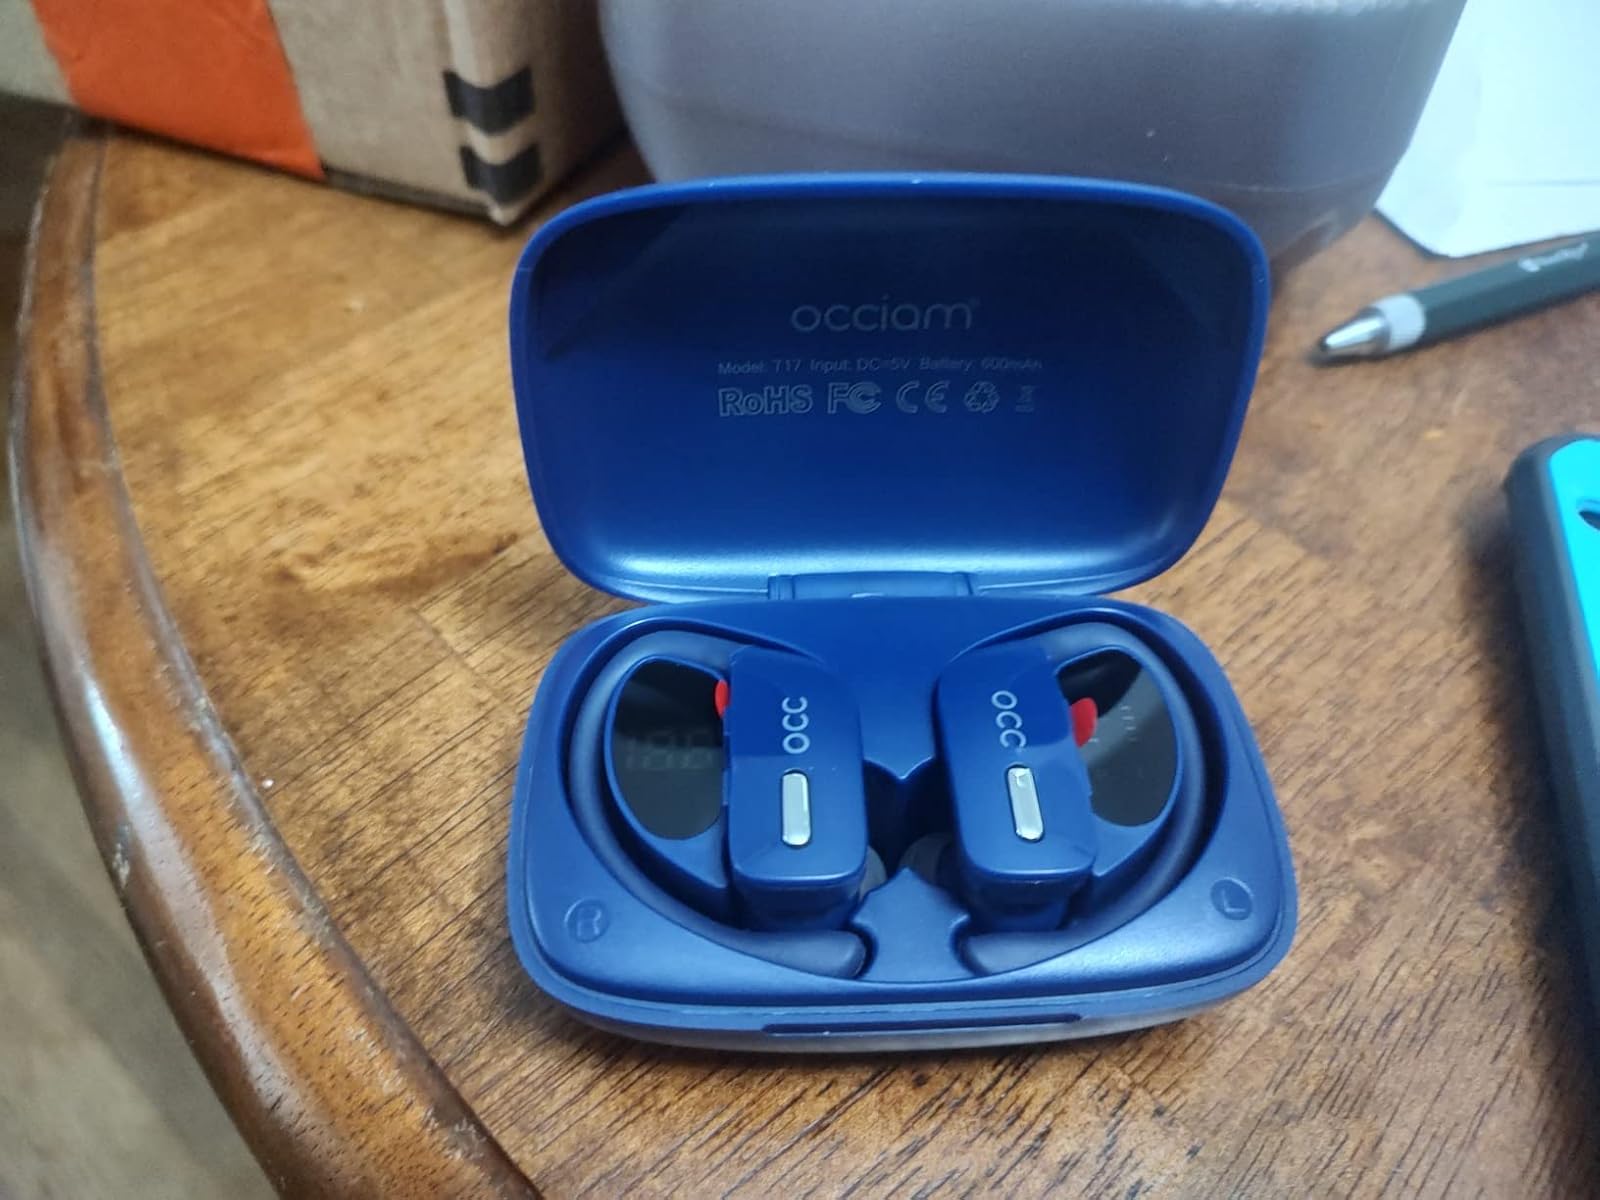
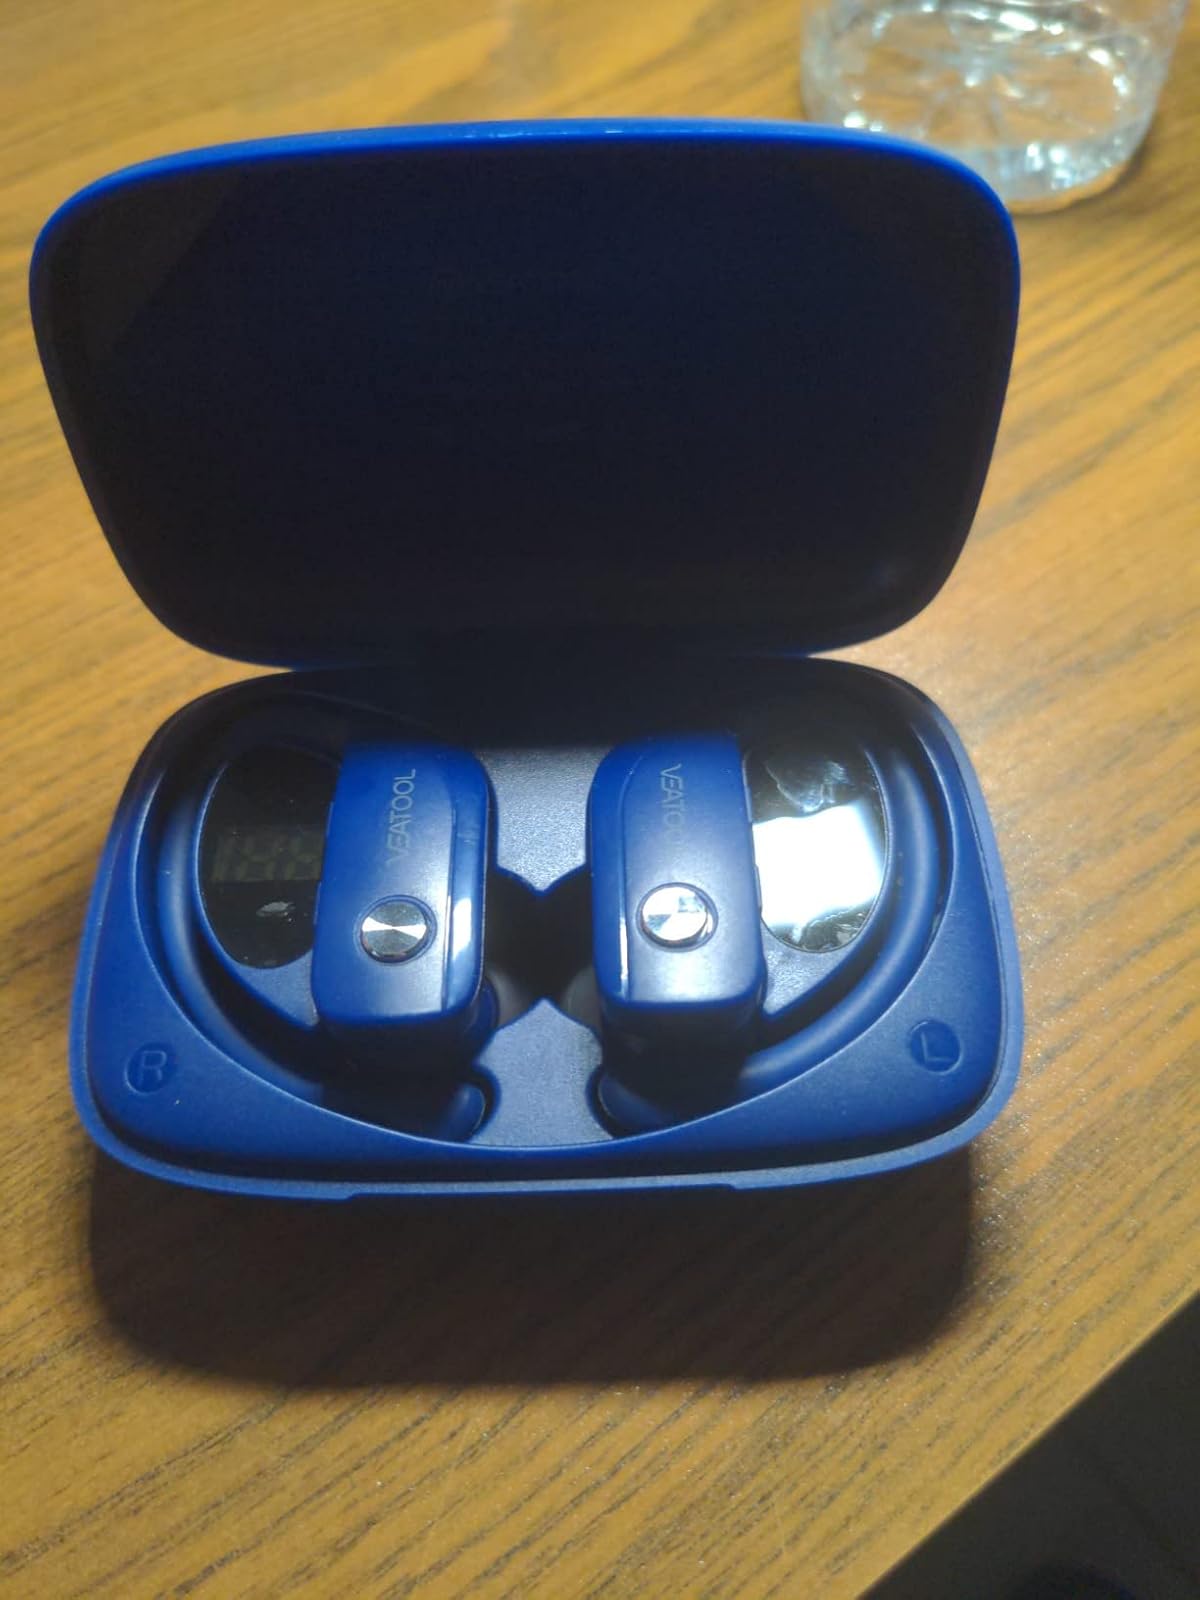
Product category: earbuds
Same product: no